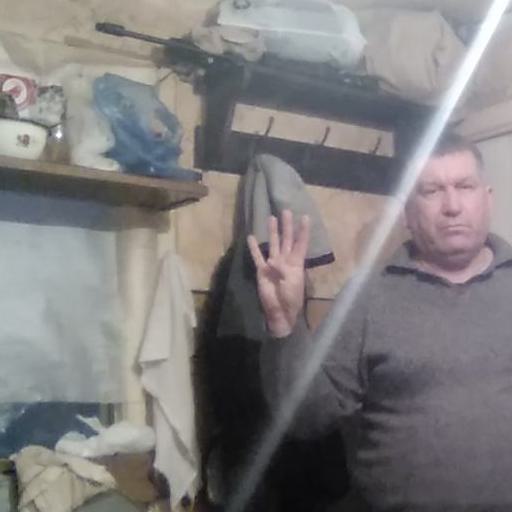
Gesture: four